Monument to Minin and Pozharsky

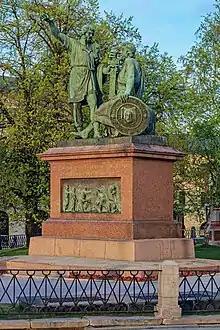
Pozharsky (sitting) and Minin (standing) monument in Moscow

The Monument to Minin and Pozharsky is a bronze statue designed by Ivan Martos and located on the Red Square in Moscow, Russia, in front of Saint Basil's Cathedral. The statue commemorates two Russian national heroes Prince Dmitry Pozharsky and Kuzma Minin, who in 1612 organized a popular uprising that ultimately led to the end of the Polish occupation of Moscow during Polish intervention in Russia, thus putting an end to the Time of Troubles.